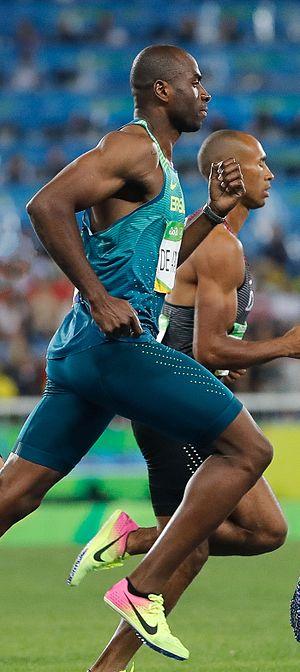
Luiz Alberto Cardoso de Araújo est un athlète brésilien, spécialiste du décathlon.